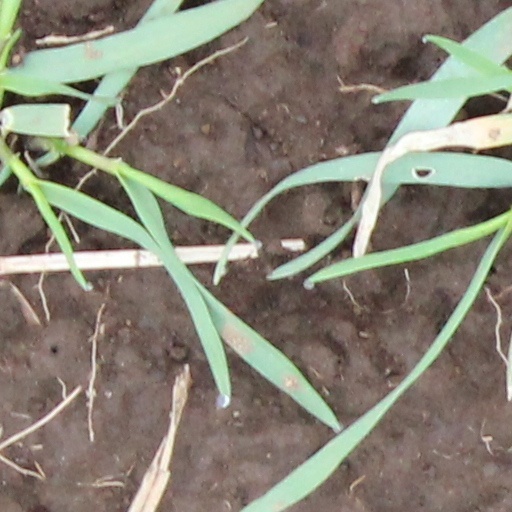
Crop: wheat